Haifa International Film Festival

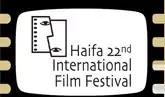
Logo of the 22nd Haifa International Film Festival.

The Haifa International Film Festival is an annual film festival that takes place every autumn (between late September and late October), during the week-long holiday of Sukkot, in Haifa, Israel.